Mine planter

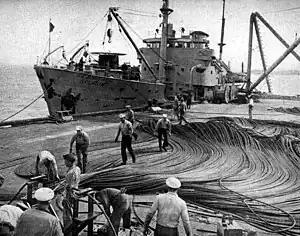
"Col. Horace F. Spurgin" (MP-14) probably around the time of turn over to U.S. Navy (photo from "All Hands" magazine, March 1950)

The requirement for more ships capable of planting the mines and installing and maintaining the control and communications cables of the coastal fortifications was underway on the entry of the United States into WW II. Sixteen new vessels were planned or started by that time at the Marietta Manufacturing yard at Point Pleasant, West Virginia. Those ships were delivered to the Mine Planter Service during 1942 and 1943, designated the M 1 Mine Planter and given MP numbers.